Methodist Boys' High School, Oron

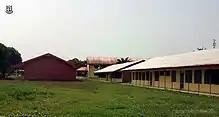
Academic Block

Methodist Boys’ High School, Oron (MBHS Oron) in Nigeria was established on 18 September 1905 following a proposal by Rev. Nathaniel Boocock a Primitive Methodist Church Minister whose pioneering works in the west coast of Africa also contributed in creating the Missions at Bottler Point, Urua Eye (Udesi) and Adadia. Initially named Oron Training Institute (OTI), the school was established in order to turn the brightest schoolboys into teachers, and in the hope that some of them might eventually become Ministers.